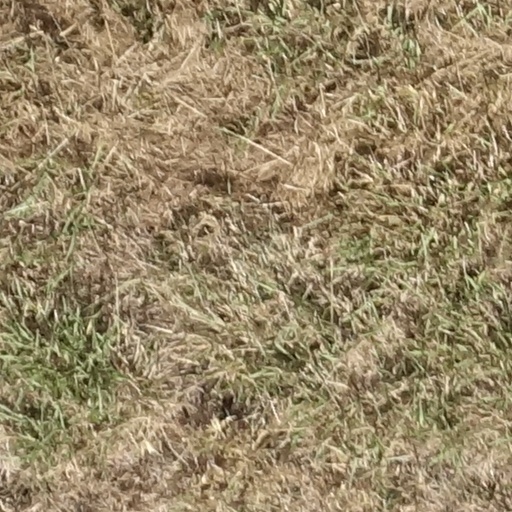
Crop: sorghum